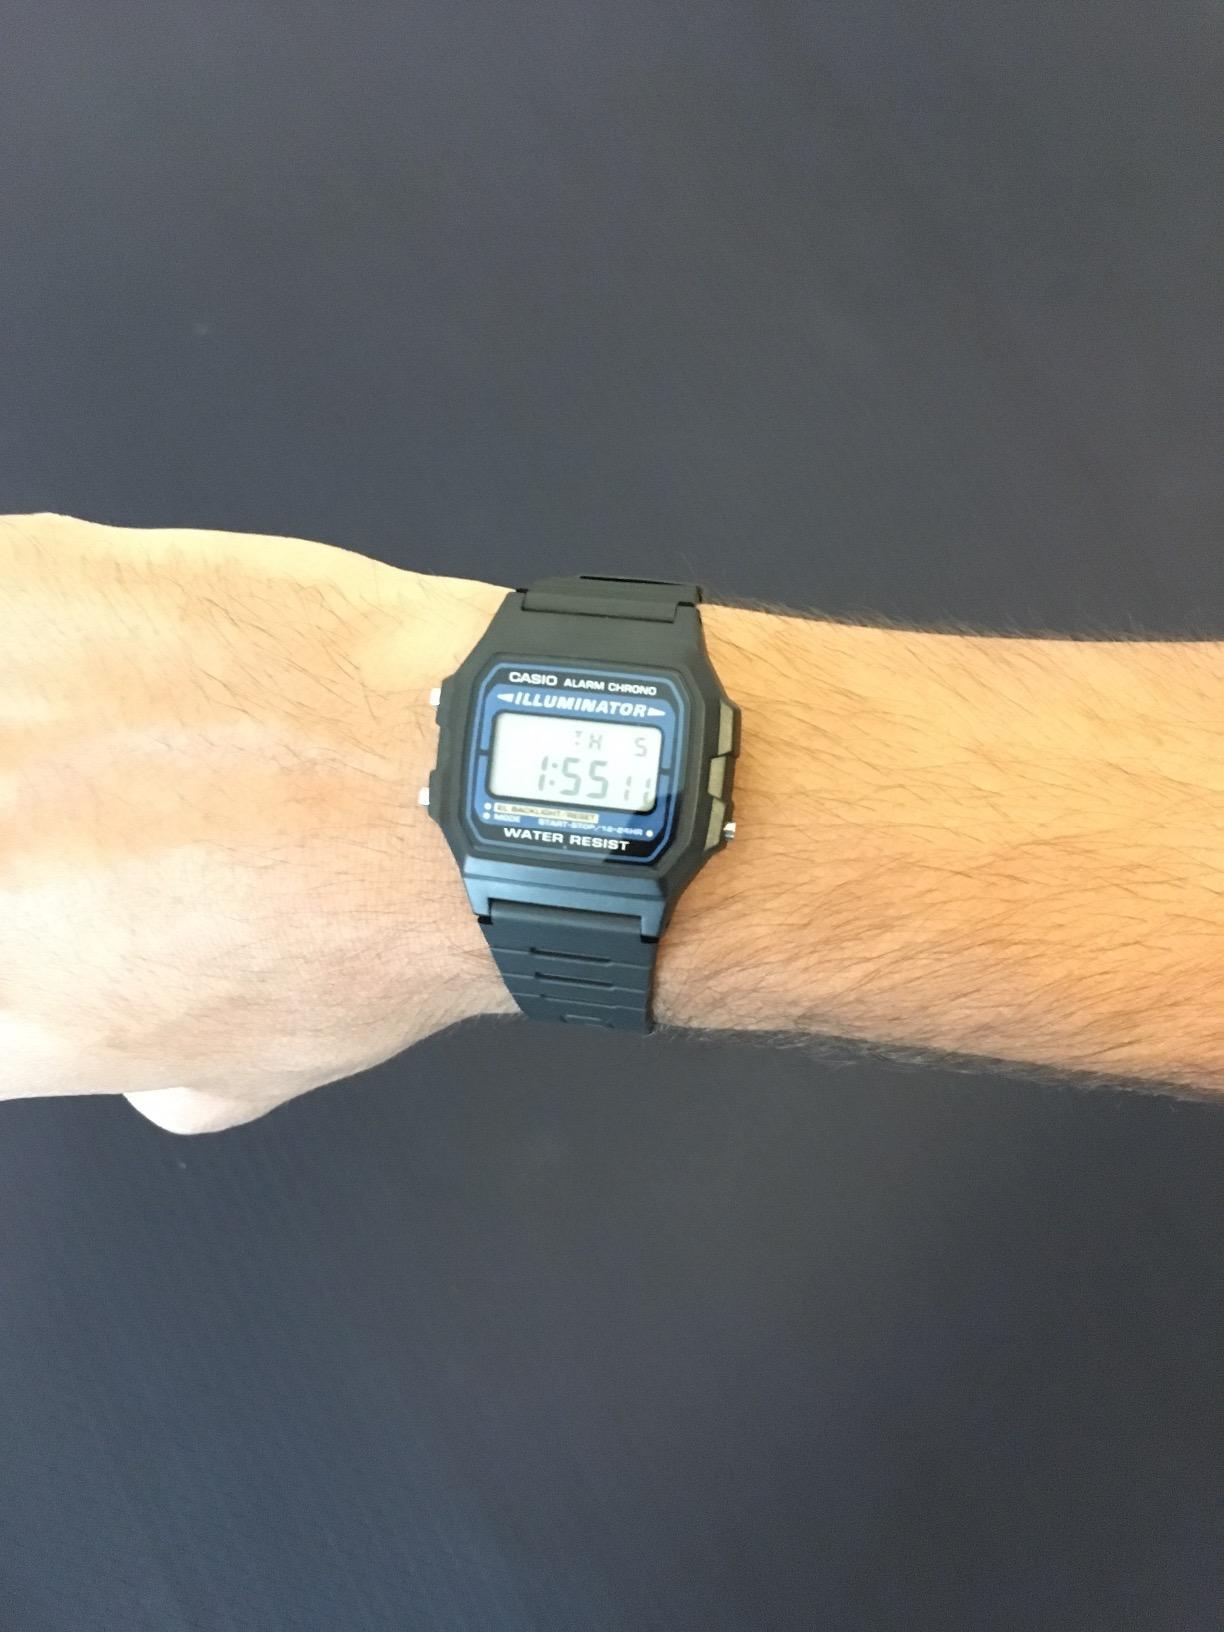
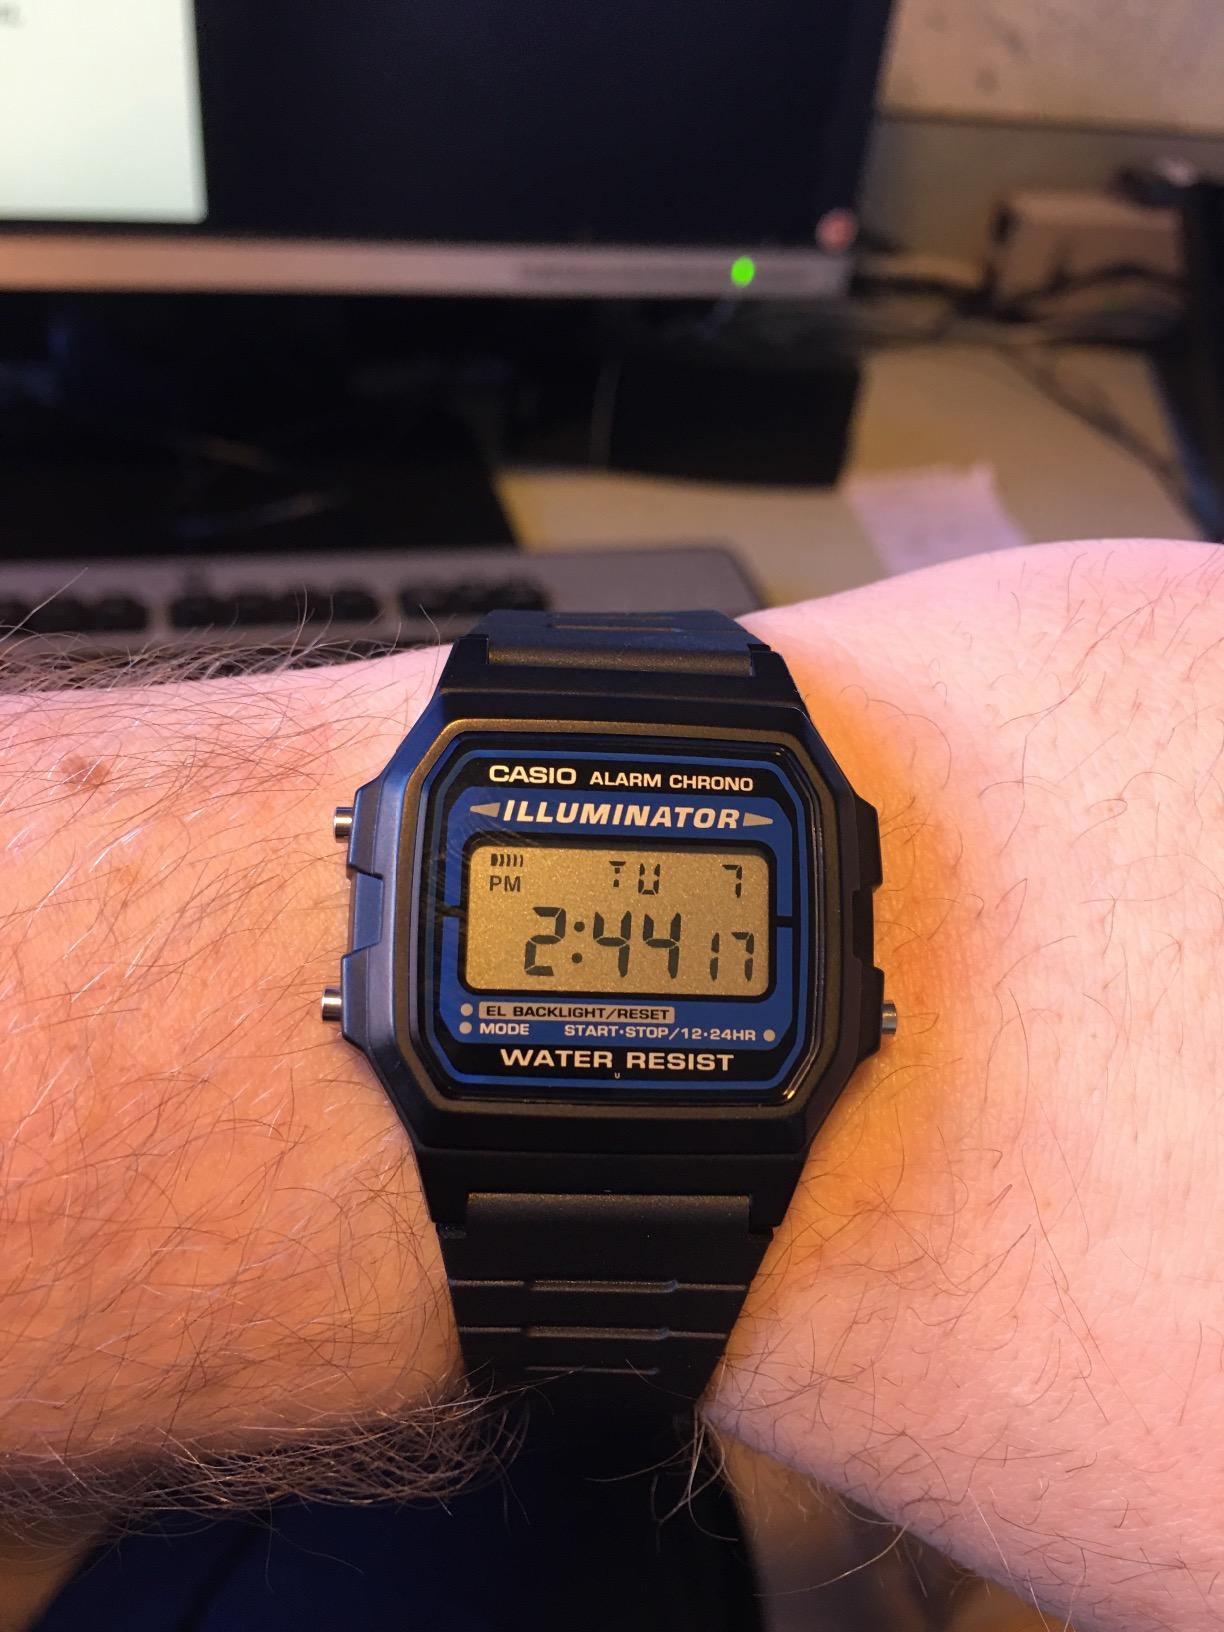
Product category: accessories_watch
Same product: yes